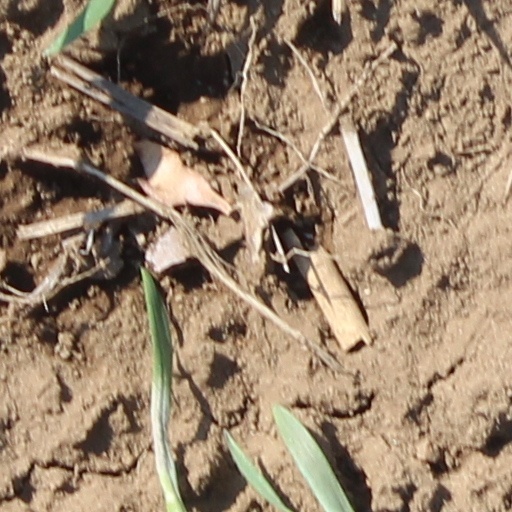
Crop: wheat